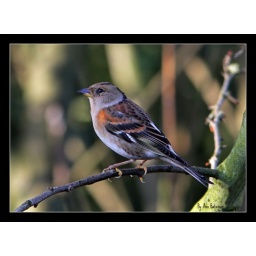
This female Brambling was taken at Ogston Reservoir today, the male Brambling was flitting around too.  That time of year!